Museums in Riyadh

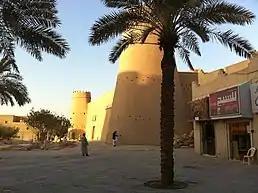
View of the SW corner of the Masmak castle

Al-Masmak palace has occupied a prominent place in the history of the Kingdom in general and in Riyadh in particular. The story of its construction belongs to the era of Imam Abdullah bin Faisal bin Turkey Al-Saud in 1282 AH /1865 AD. This fort is a part of a large castle that mediates the city of Riyadh. Besides, it represents the King’s first start to unify the Kingdom of Saudi Arabia in 1319 AH /1902 AD. Also, it used as a repository of ammunition and weapons for two years, then it became a prison, and then it was converted into a heritage landmark in the middle of Riyadh. In 1400 AH / 1980 AD, King Salman bin Abdulaziz Al-Saud has ordered to restore the museum, and in the year 1416 AH /1995 AD, it was opened as a museum. The museum contains pictures, maps, sculptures, some ancient weapons, heritage pieces, and an audiovisual exhibition hall.